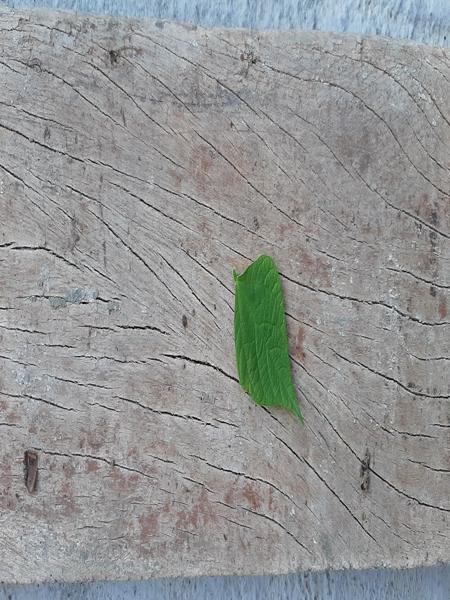
Plant: Beans